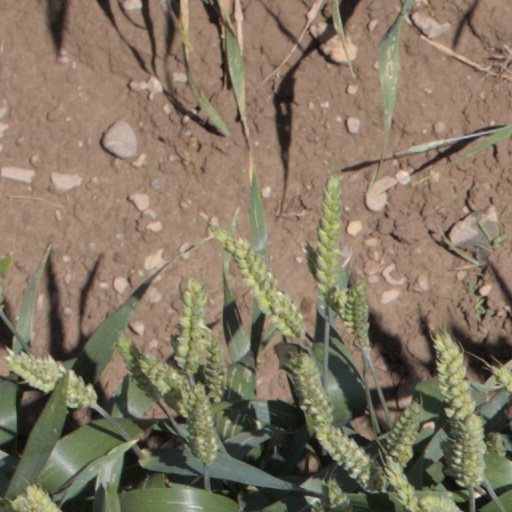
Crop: wheat